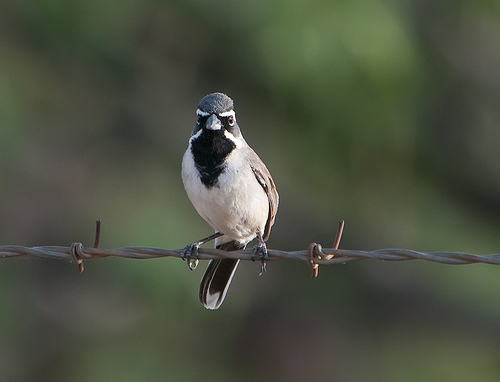
the bird has a black throat and a black crown.
a small bird that has a black breast and throat, but also has a pure white breast, and black and white face.
this bird has a dirty white belly and black v-neck on its breasta small sized bird that has a black chest marking with a medium sized bill
this bird features white within its belly and black around its head and neck area, with white stripes through its head.
this white bird has a black breast and face with white nape and gray crown.
this is a mostly white bird with a black beard and a blue and white head.
a bird with a black breast and white belly, and grey-ish blue crown.
this bird has a grey crown as well as a white belly
this is a grey and white bird with a black throat and white breast.
Species: Black Throated Sparrow